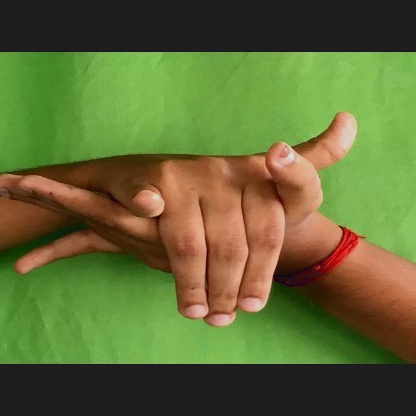
Mudra: Kurma